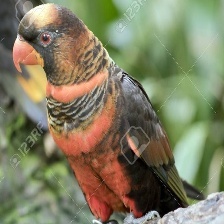
Species: DUSKY LORY
Scientific name: PSEUDEOS FUSCATA
ImageNet parent category: lorikeet